Toxoplasmosis

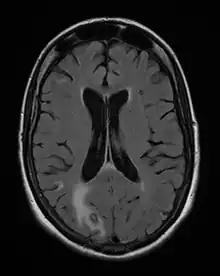
MRI: Cerebral toxoplasmosis with primary involvement in the right occipital lobe (at left and below of the image). 48-year-old woman with AIDS

Toxoplasmosis in humans is diagnosed through biological, serological, histological, or molecular methods, or by some combination of the above. Toxoplasmosis can be difficult to distinguish from primary central nervous system lymphoma. Its symptoms mimic several other infectious diseases, so clinical signs are non-specific and are not sufficiently characteristic for a definite diagnosis. A failed trial of antimicrobial therapy (pyrimethamine, sulfadiazine, and folinic acid (USAN: leucovorin)), makes an alternative diagnosis more likely.